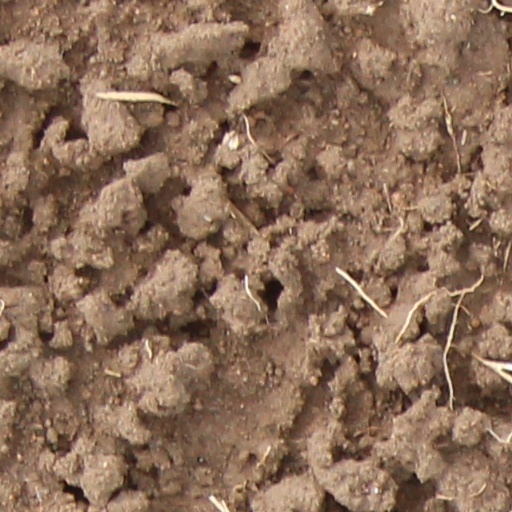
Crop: wheat